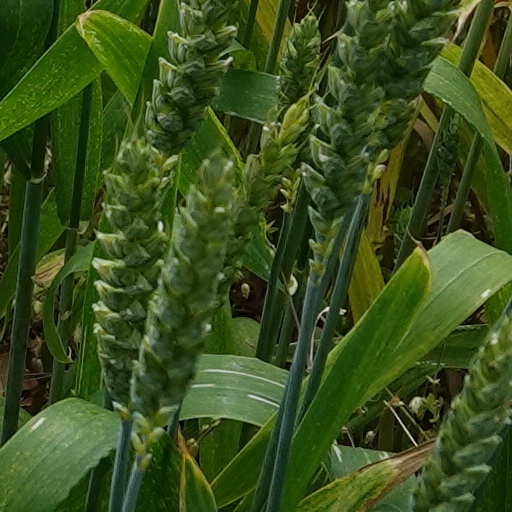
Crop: wheat